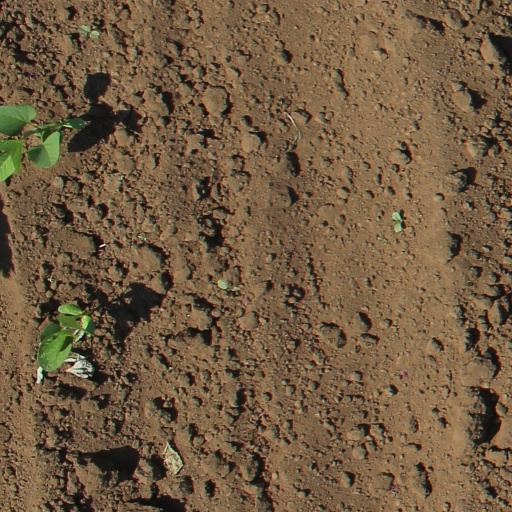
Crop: soybean